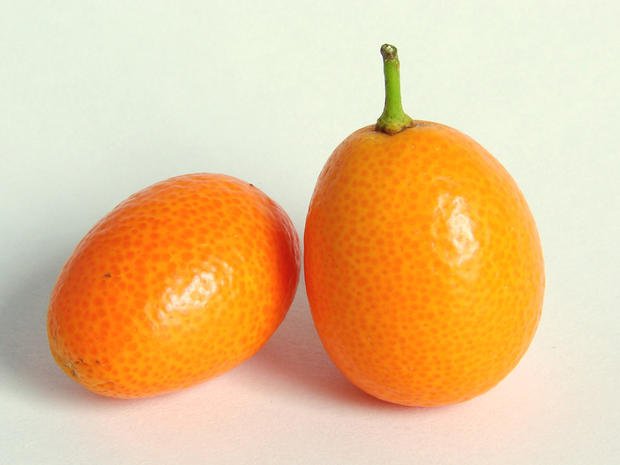
Label: Orange